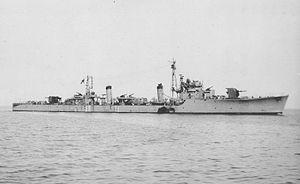
Cette liste dresse les plus grandes catastrophes maritimes pendant la Seconde Guerre mondiale au regard du nombre de victimes. Du fait de son contexte, une Seconde Guerre mondiale sanguinaire entachée de nombreux drames, ces catastrophes resteront longtemps quasi ignorées.